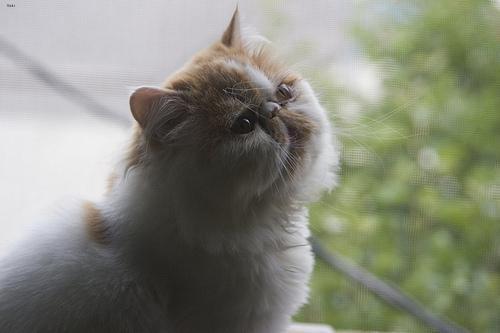
Persian